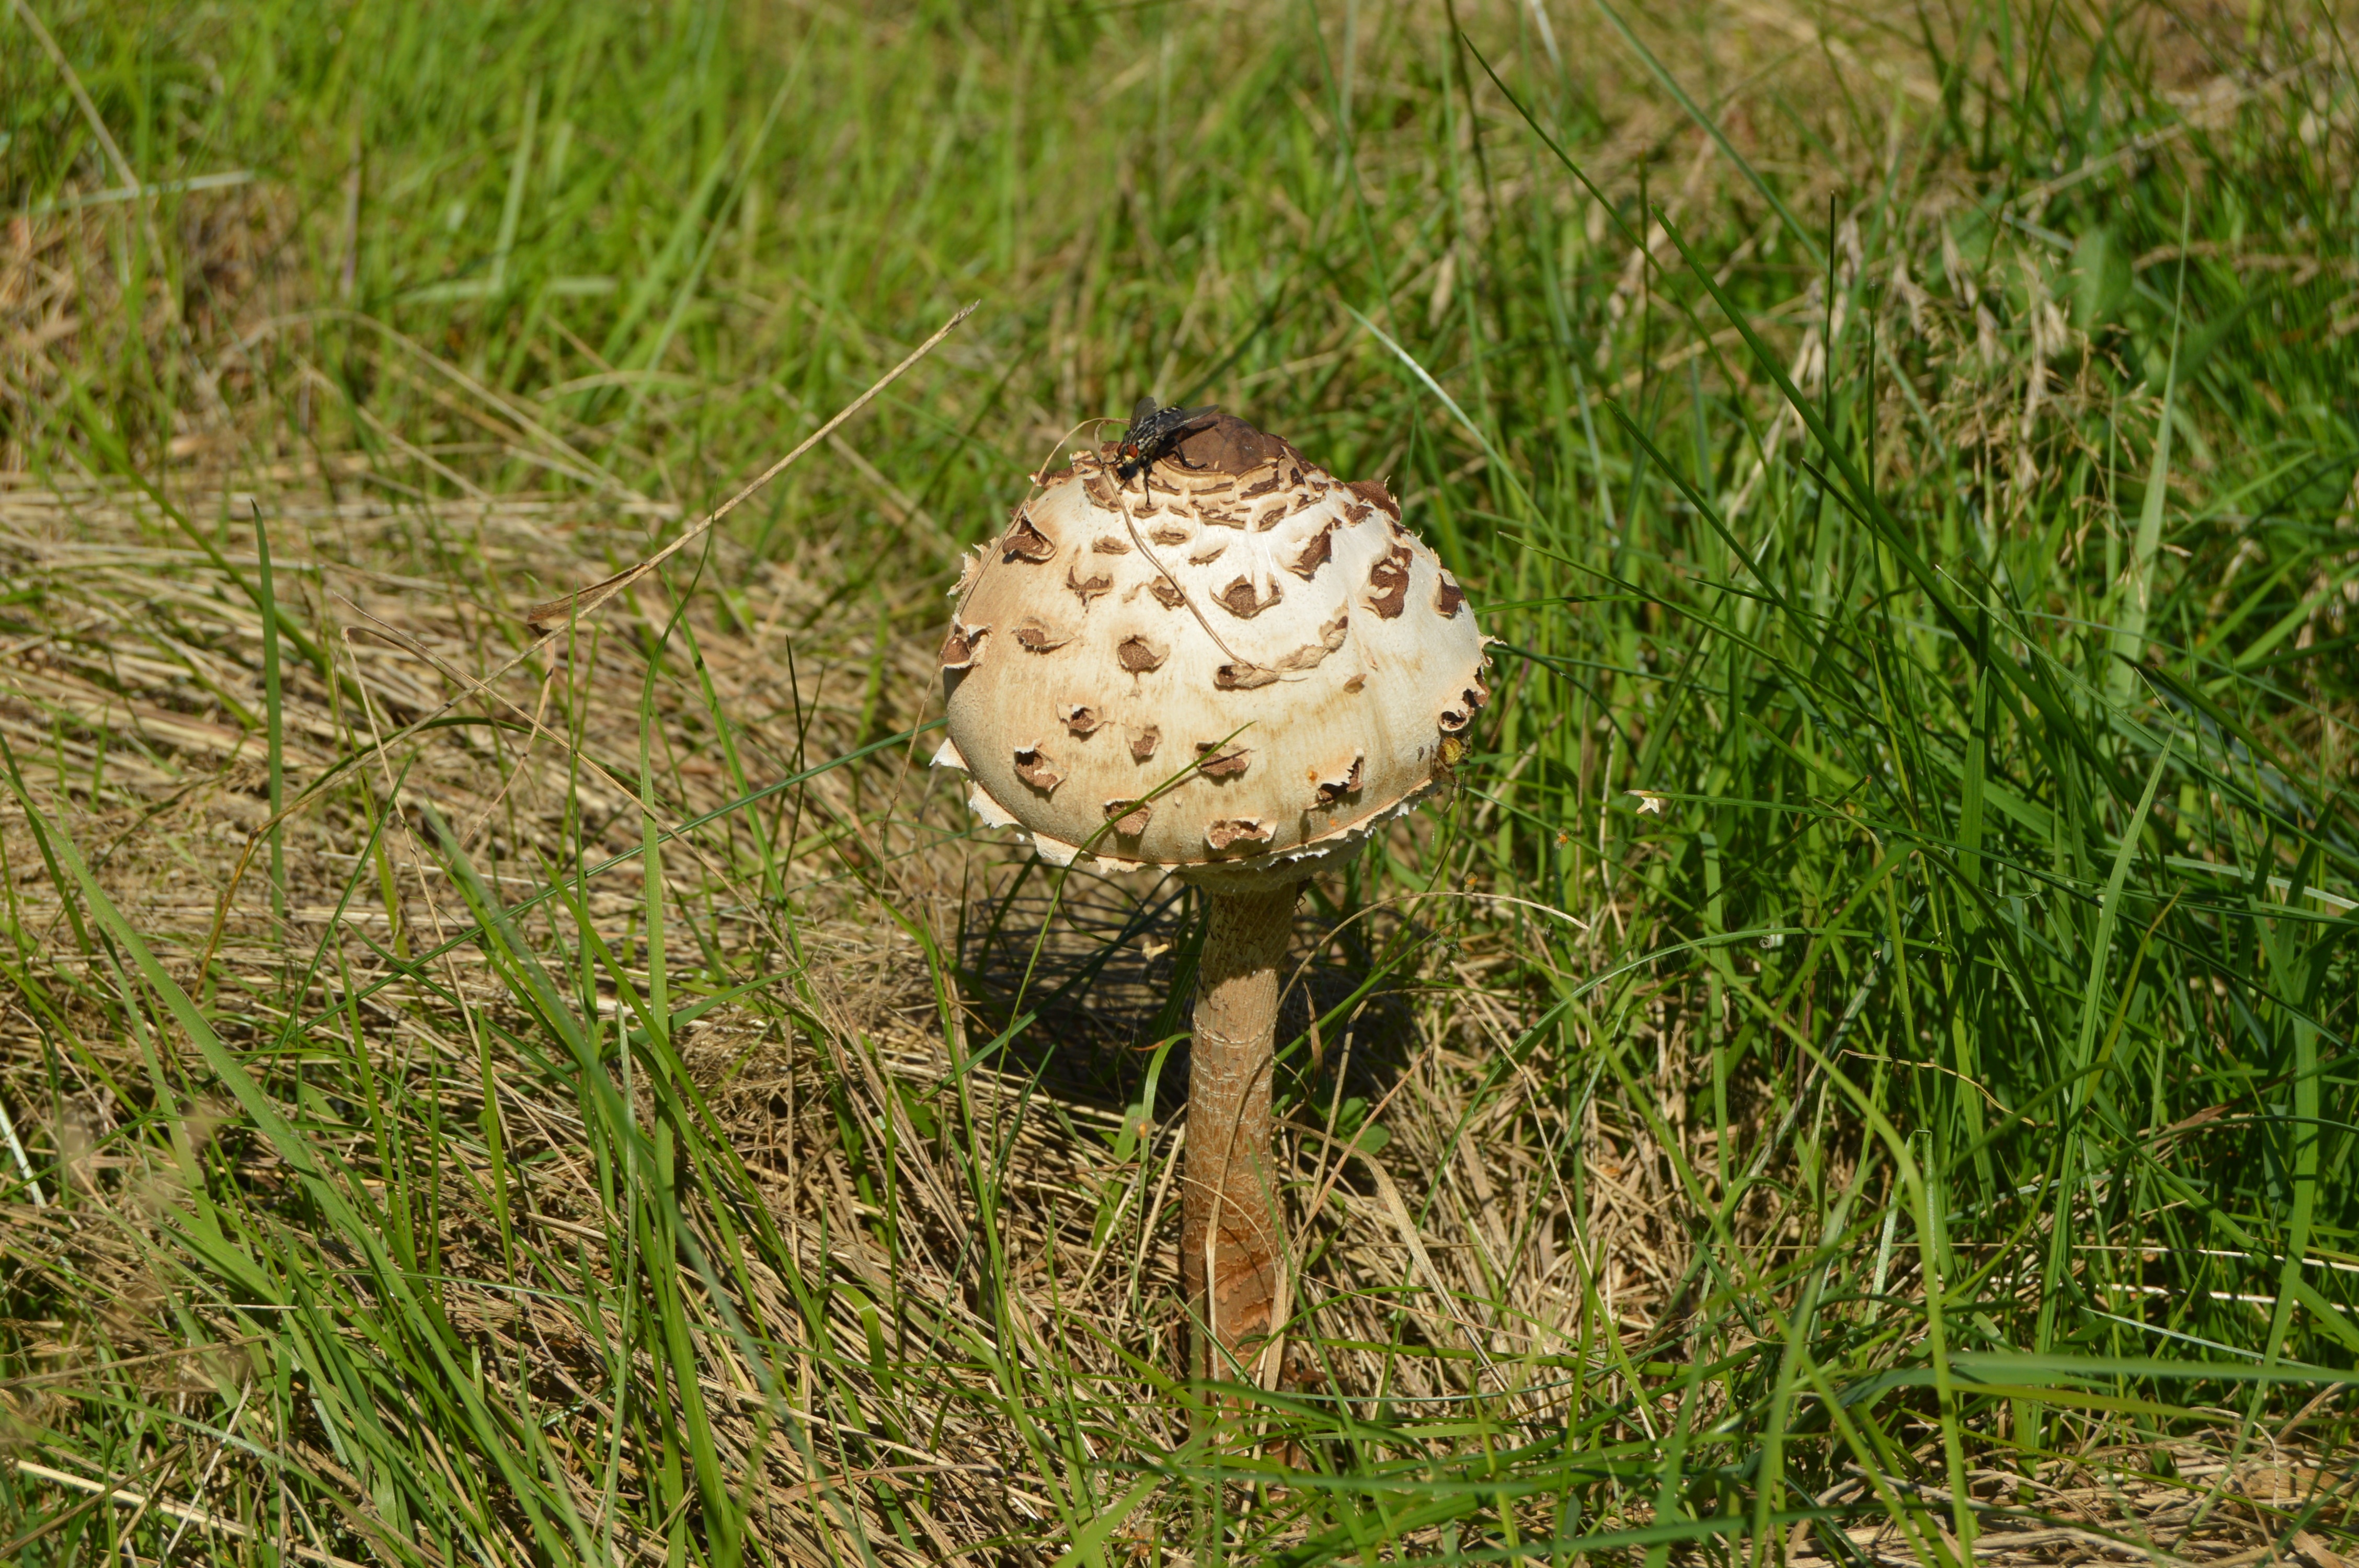
grass, lawn, meadow, fly, summer, wildlife, soil, mushroom, fauna, fungus, woodland, parasol mushroom, penny bun